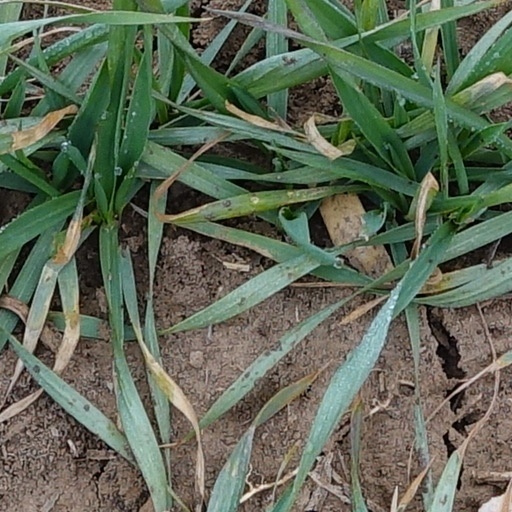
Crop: wheat